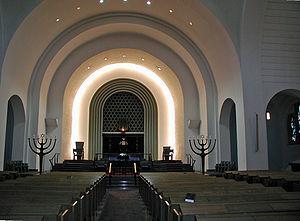
La synagogue de la Roonstrasse est un lieu de culte juif de la ville allemande de Cologne.